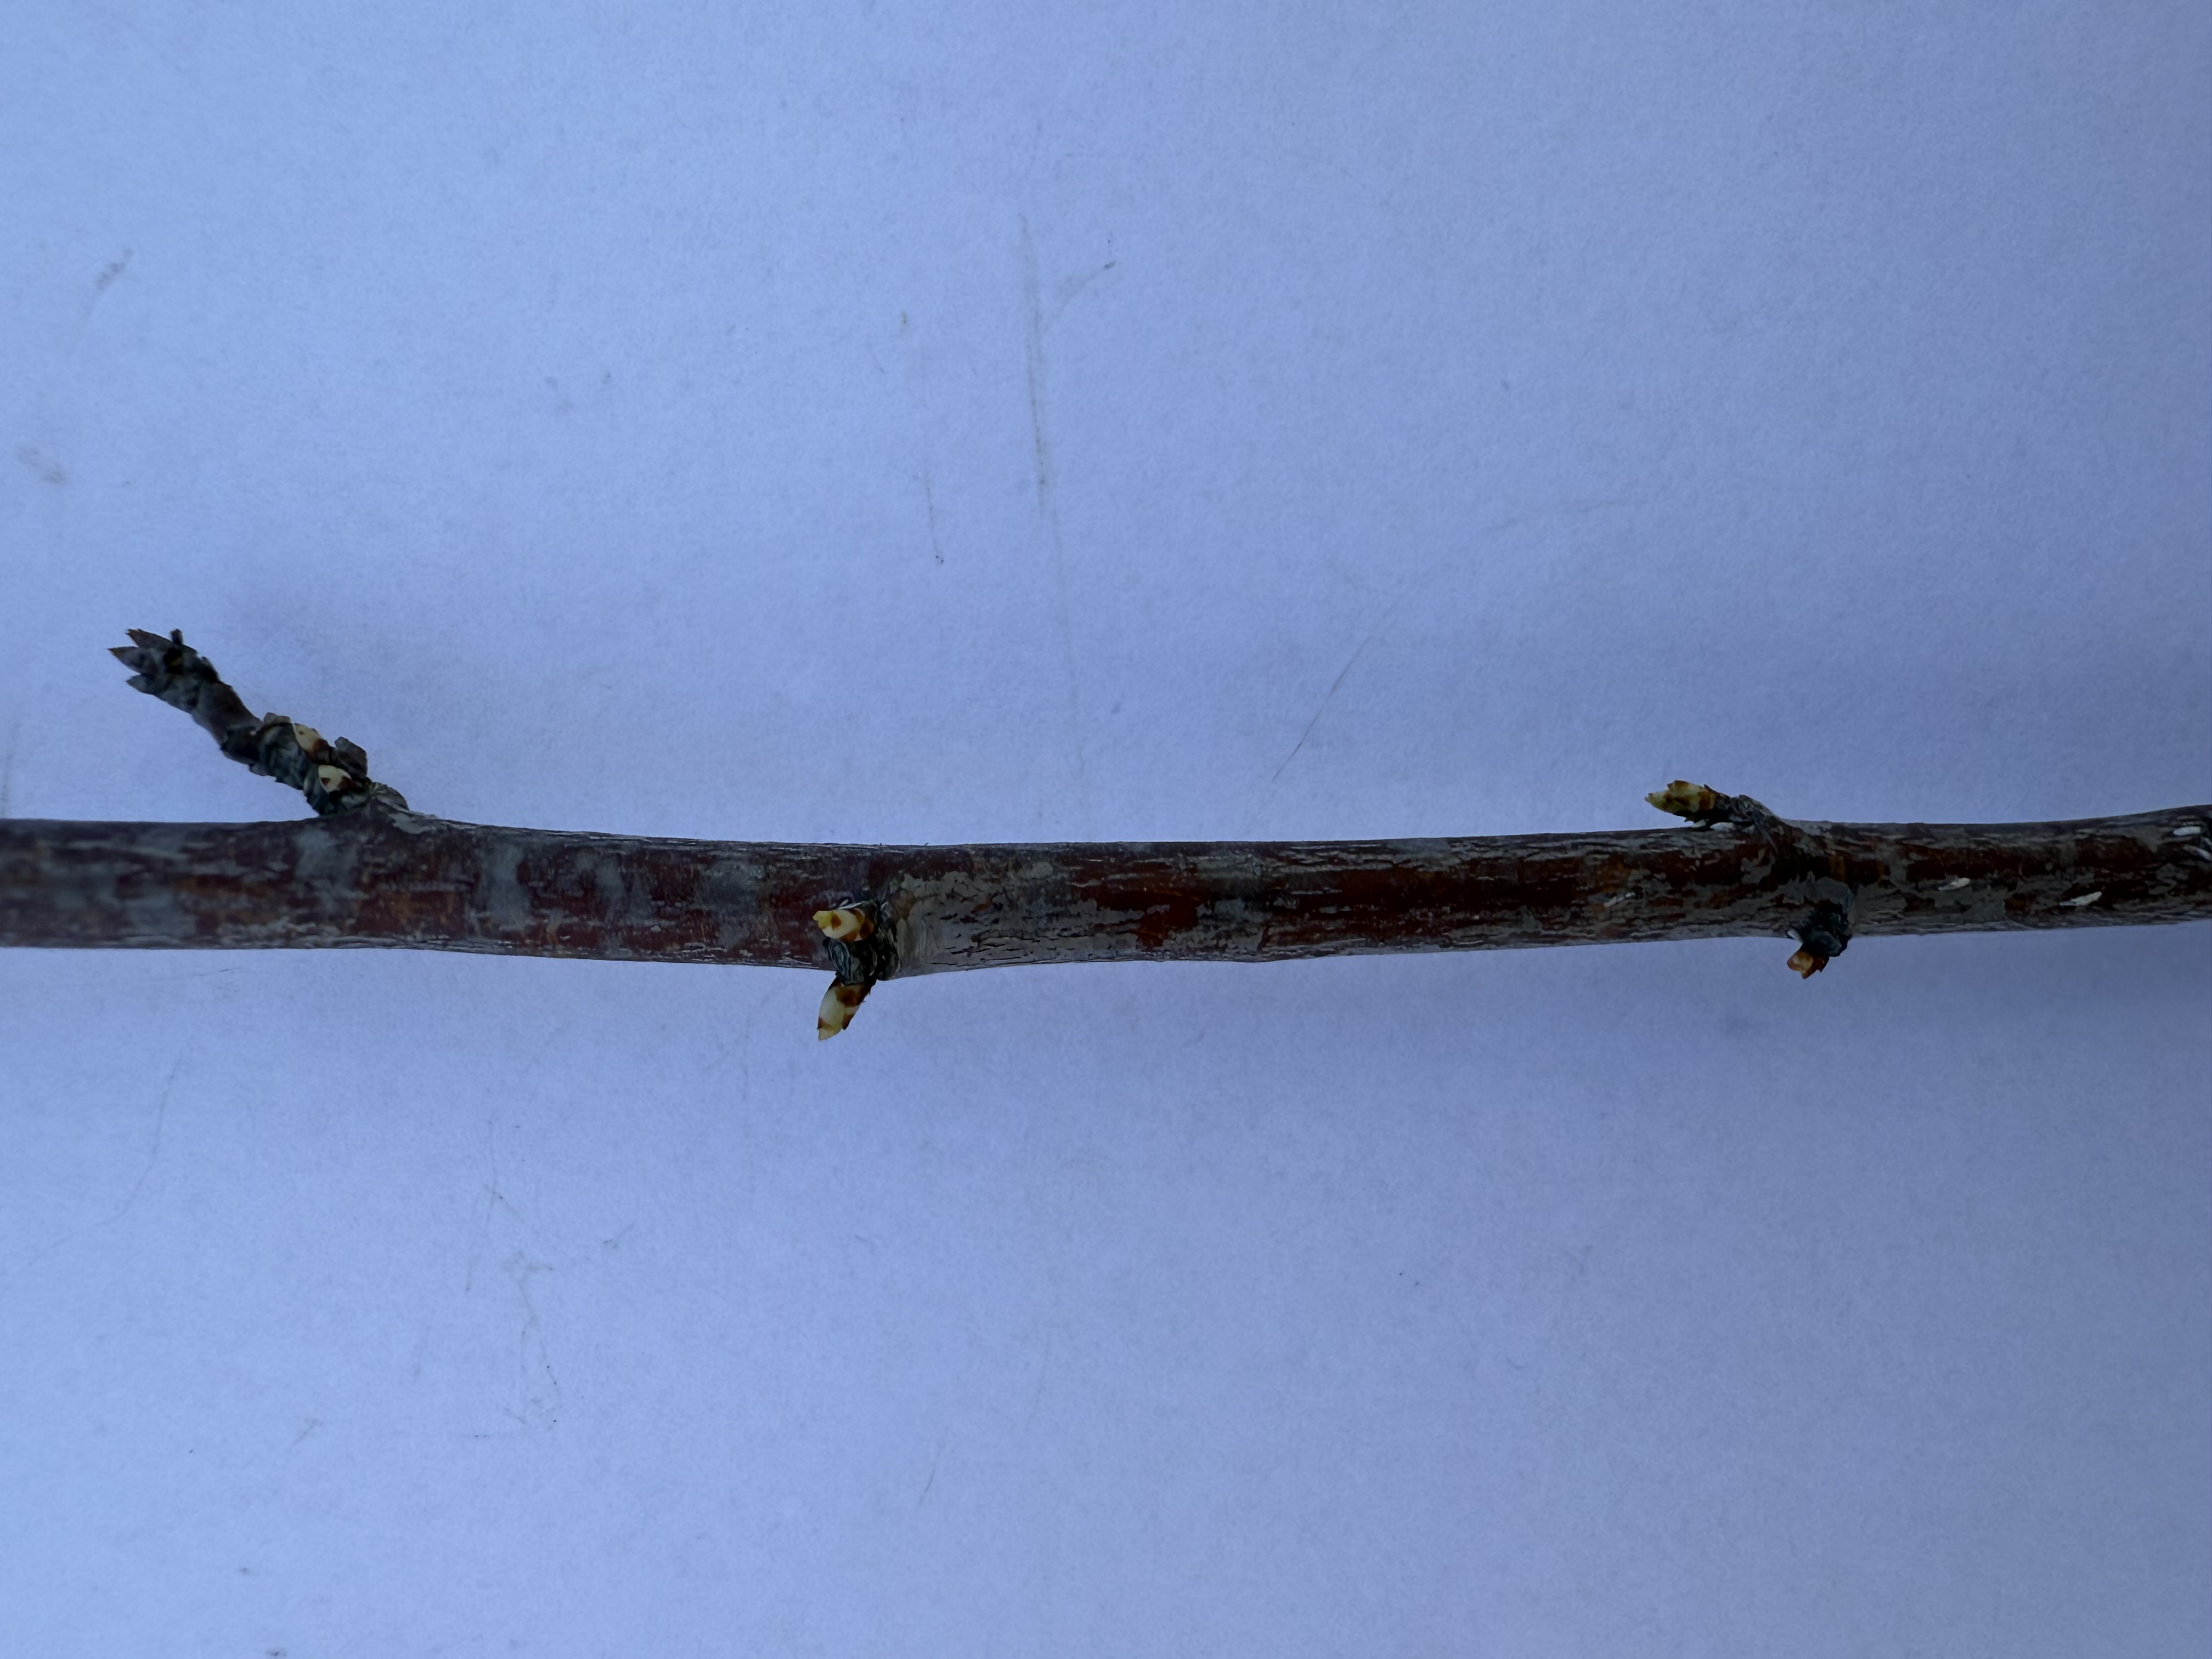
Variety: Show Time Plum